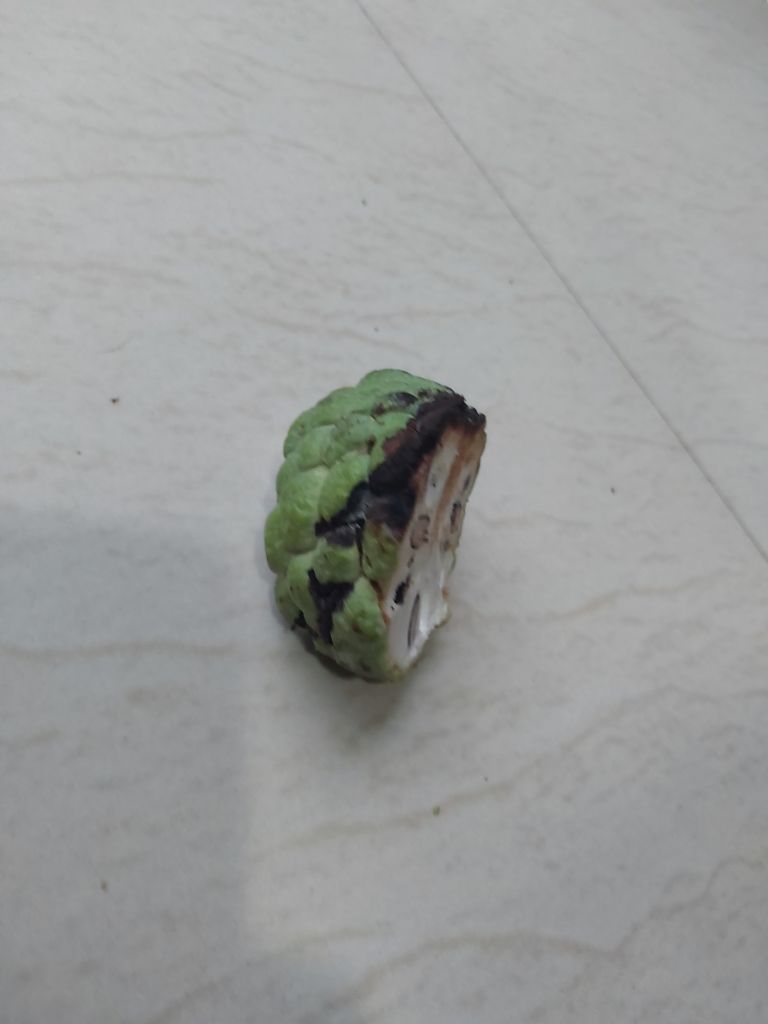
Disease label: Diplodia Rot